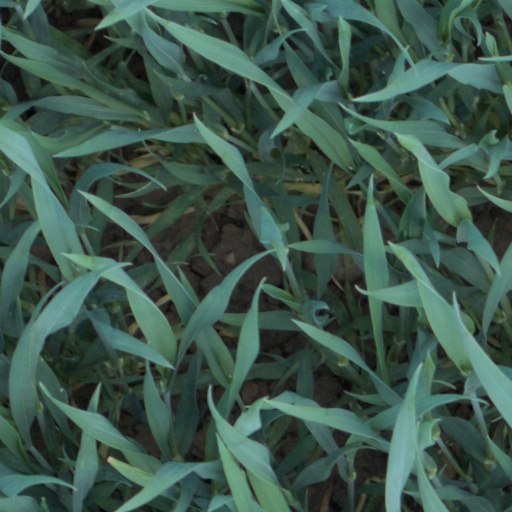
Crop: wheat